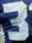
Number: 3